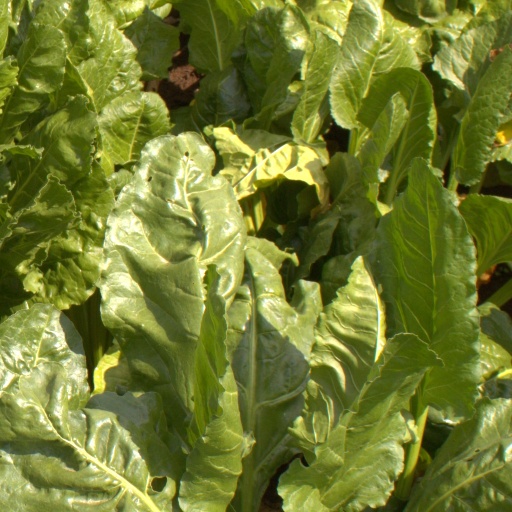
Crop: sugar beet